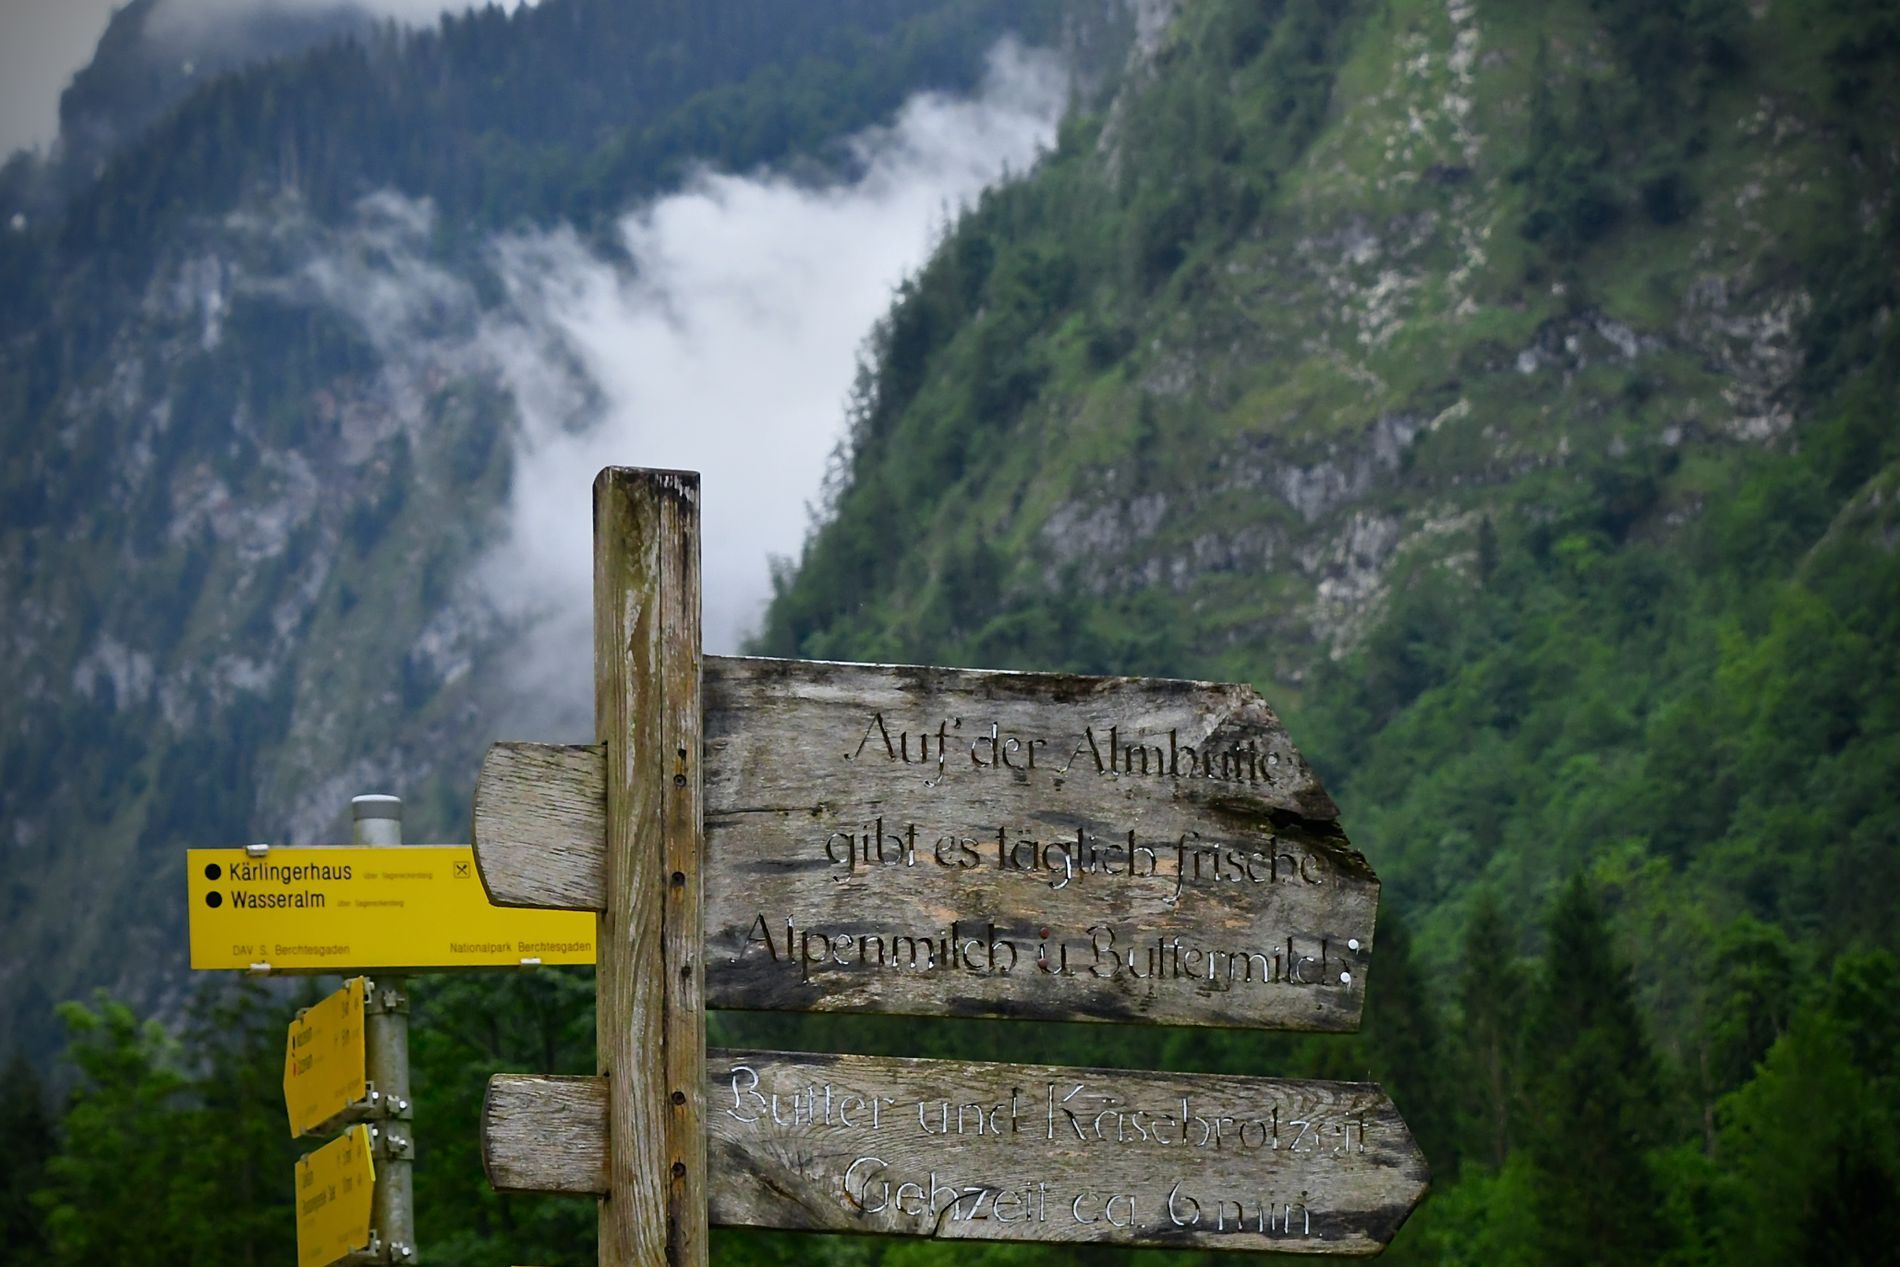
Mountain Path
An antique wooden sign stands against a misty mountain backdrop, guiding hikers through lush green trails. The faded text and rugged landscape add a sense of adventure and history.
Mid-range shot with a slightly low angle this photo contains an old wooden signpost in a misty mountain backdrop. The texture of the wooden sign is juxtaposed with the fresh green hills, and the misty peaks in the back ground add depth and mystery to the landscape. The presence of a yellow modern sign adds a soft contrast to the old and new
Labels: Plant, Tree, Sign, Symbol, Fir, Mountain, Mountain Range, Nature, Outdoors, Vegetation, Scenery, Cliff, Peak, Road Sign, Land, Rainforest, Grass, Woodland, Countryside, Weather, Conifer, Wilderness, Sky, Landscape, Wood, Cloud, Road, Slope, Valley, Green Background
Camera: NIKON CORPORATION NIKON D500
Lens: 18.0-300.0 mm f/3.5-6.3, (-6611234164328841458) 18-300mm
Aperture: F10
Exposure: 1/250 sec
ISO: 1250
Focal length: 65.0 mm